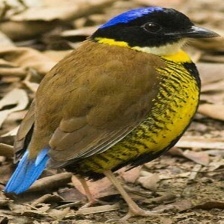
Species: GURNEYS PITTA
Scientific name: HYDRORNIS GURNEYI